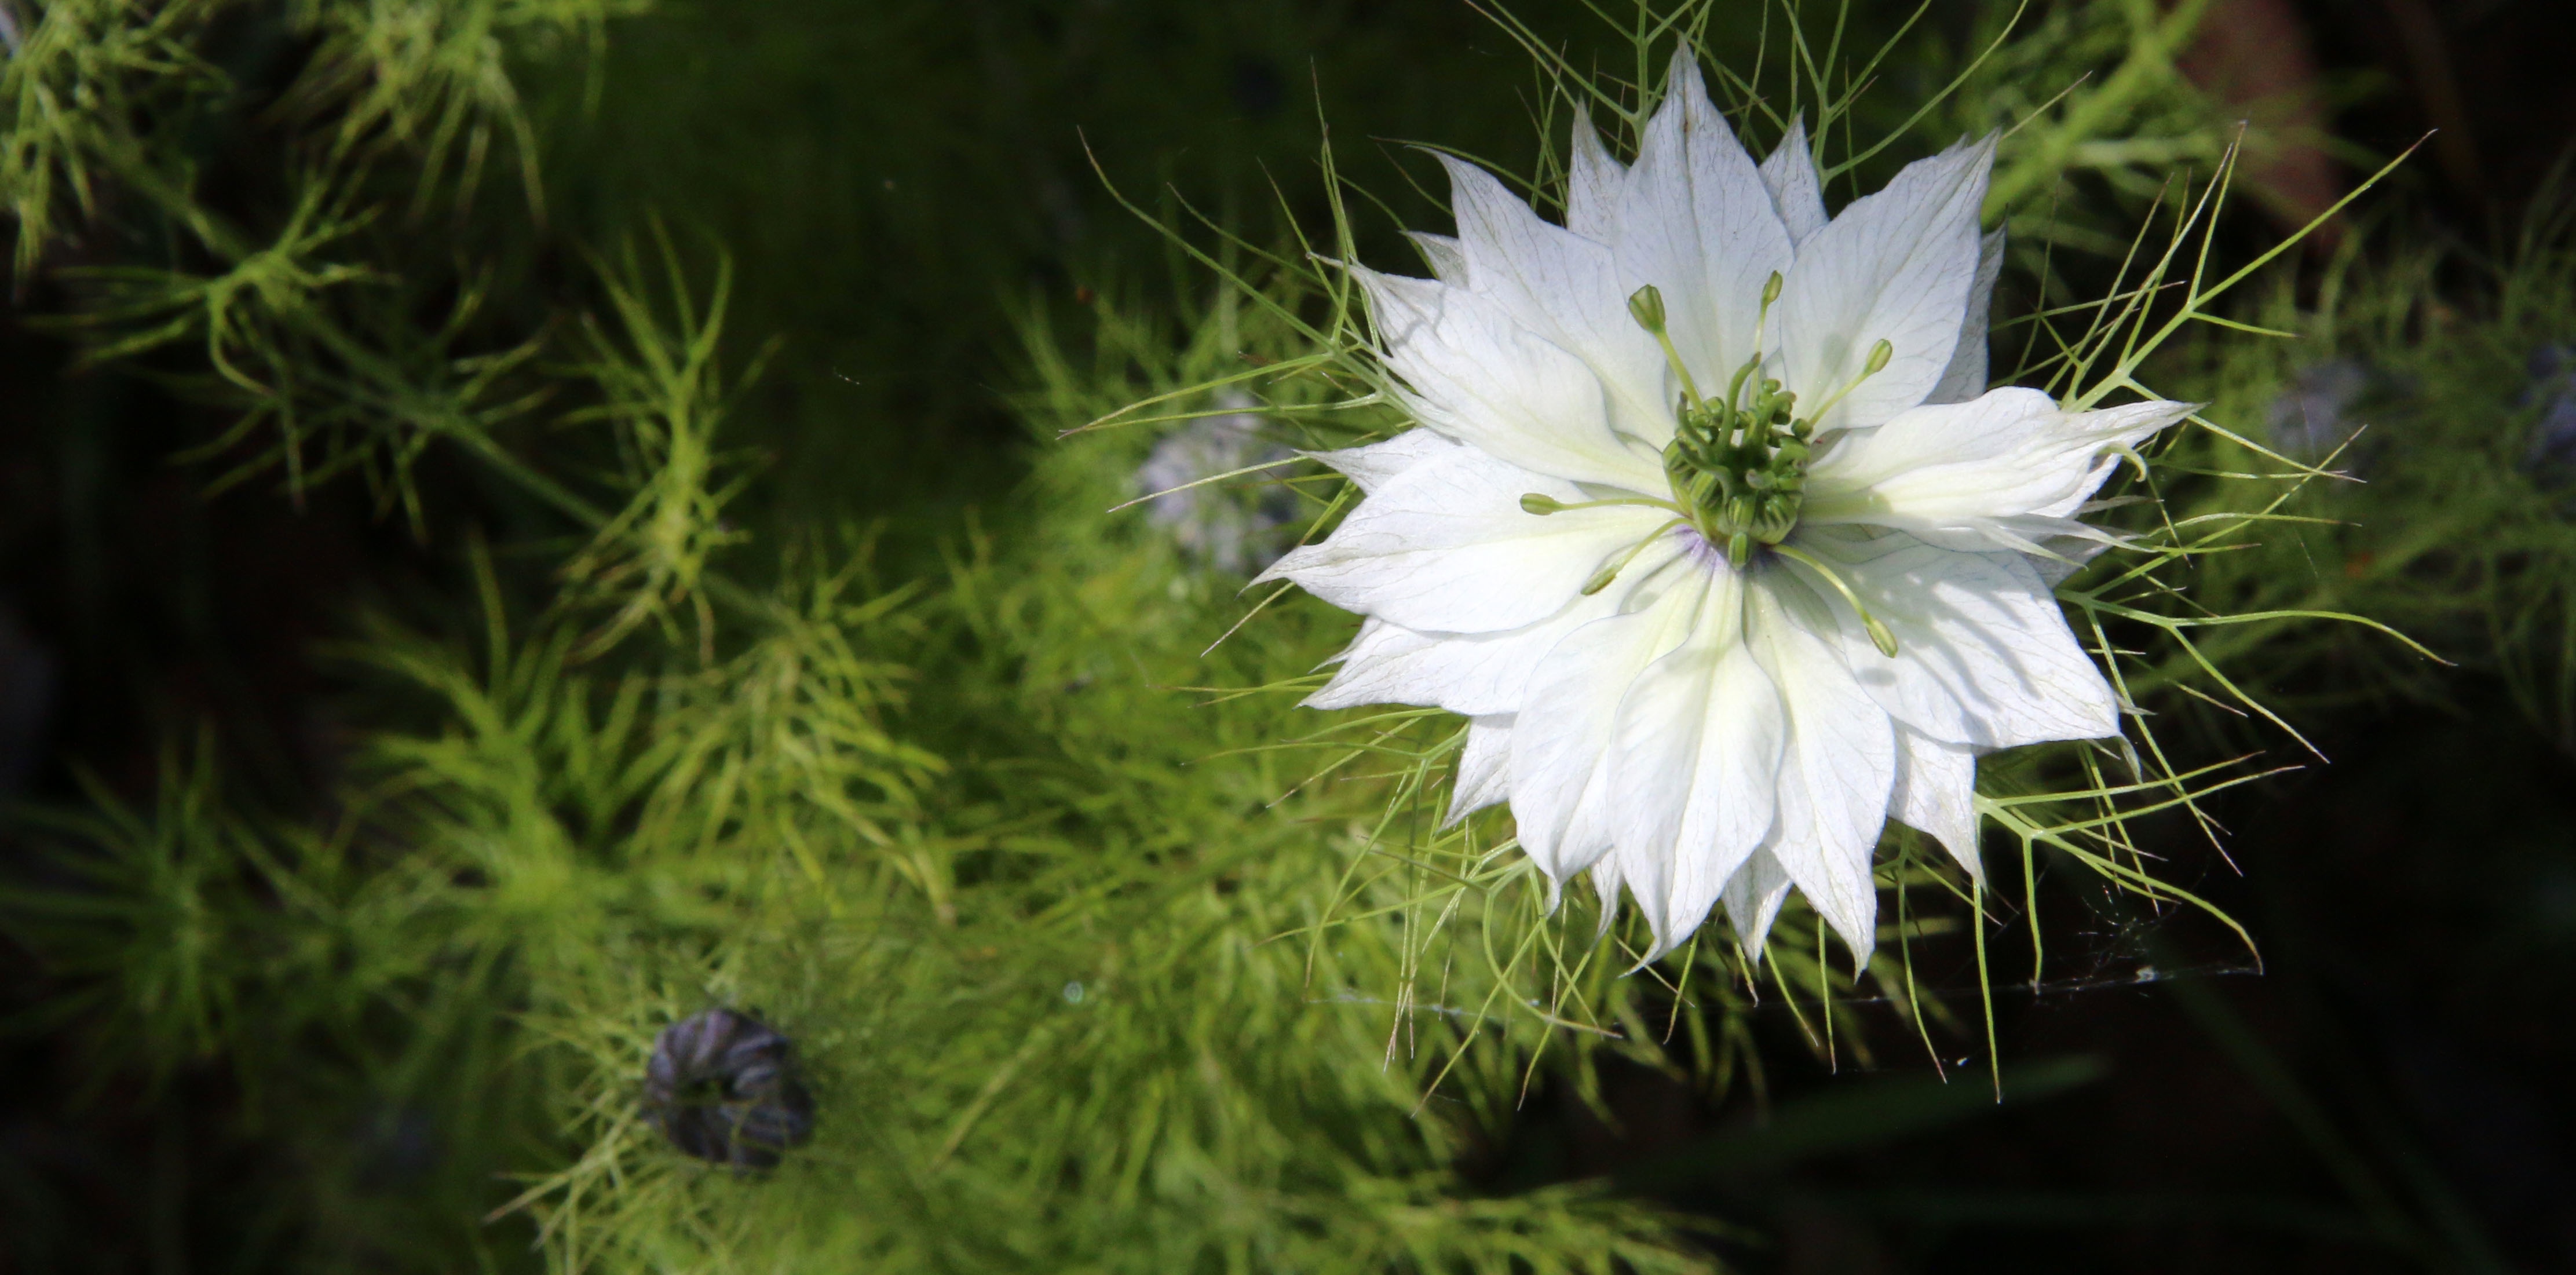
nature, grass, plant, meadow, leaf, flower, green, botany, flora, wildflower, close up, macro photography, flowering plant, daisy family, land plant